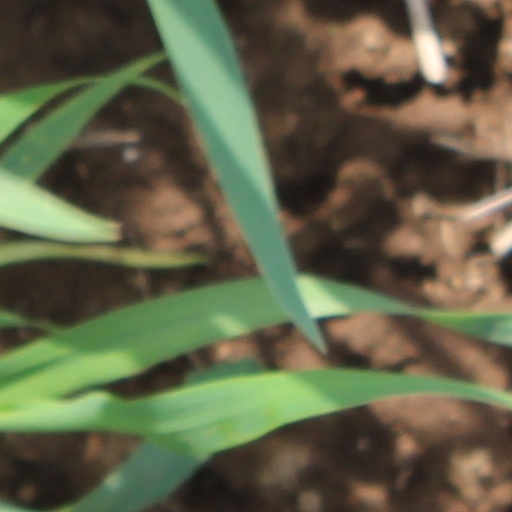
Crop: wheat